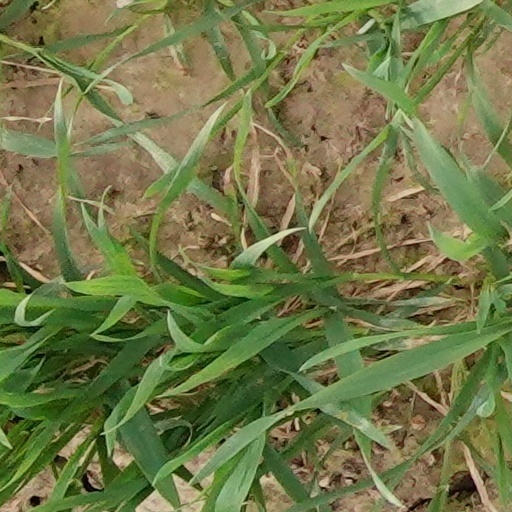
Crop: wheat